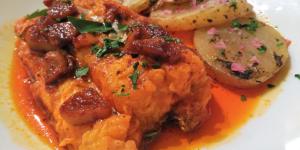
bacalao al ajoarriero con patatas